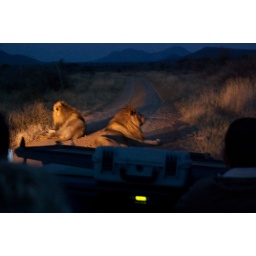
lions in the road